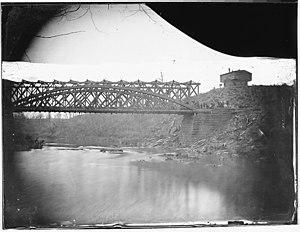
La troisième bataille de Murfreesboro, aussi connue sous les noms de bataille de Wilkinson Pike ou bataille des Cèdres, est une bataille de la Guerre de Sécession. Elle se déroule du 5 au 7 décembre 1864 dans le comté de Rutherford, Tennessee, à proximité des lieux où s'est livrée, un an plus tôt, la bataille de Stones River. Elle fait partie de la campagne de Franklin-Nashville.